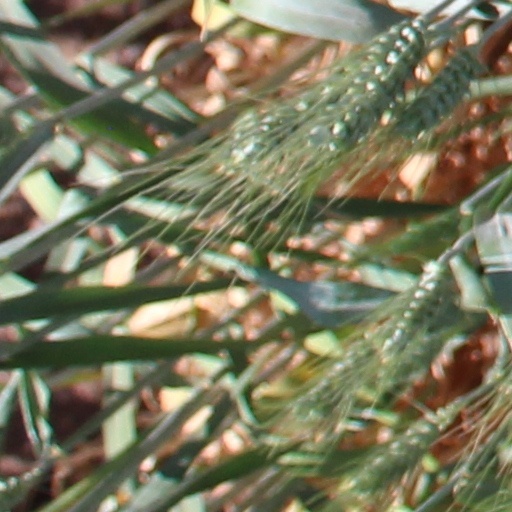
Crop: wheat